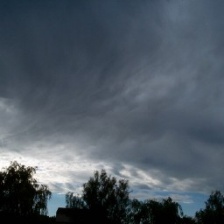
Cloud type: Nimbostratus